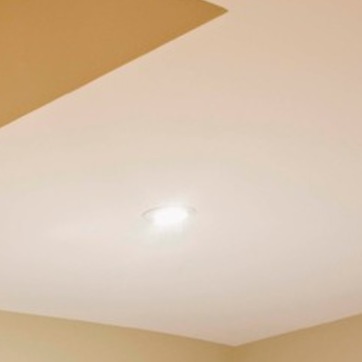
Material: painted